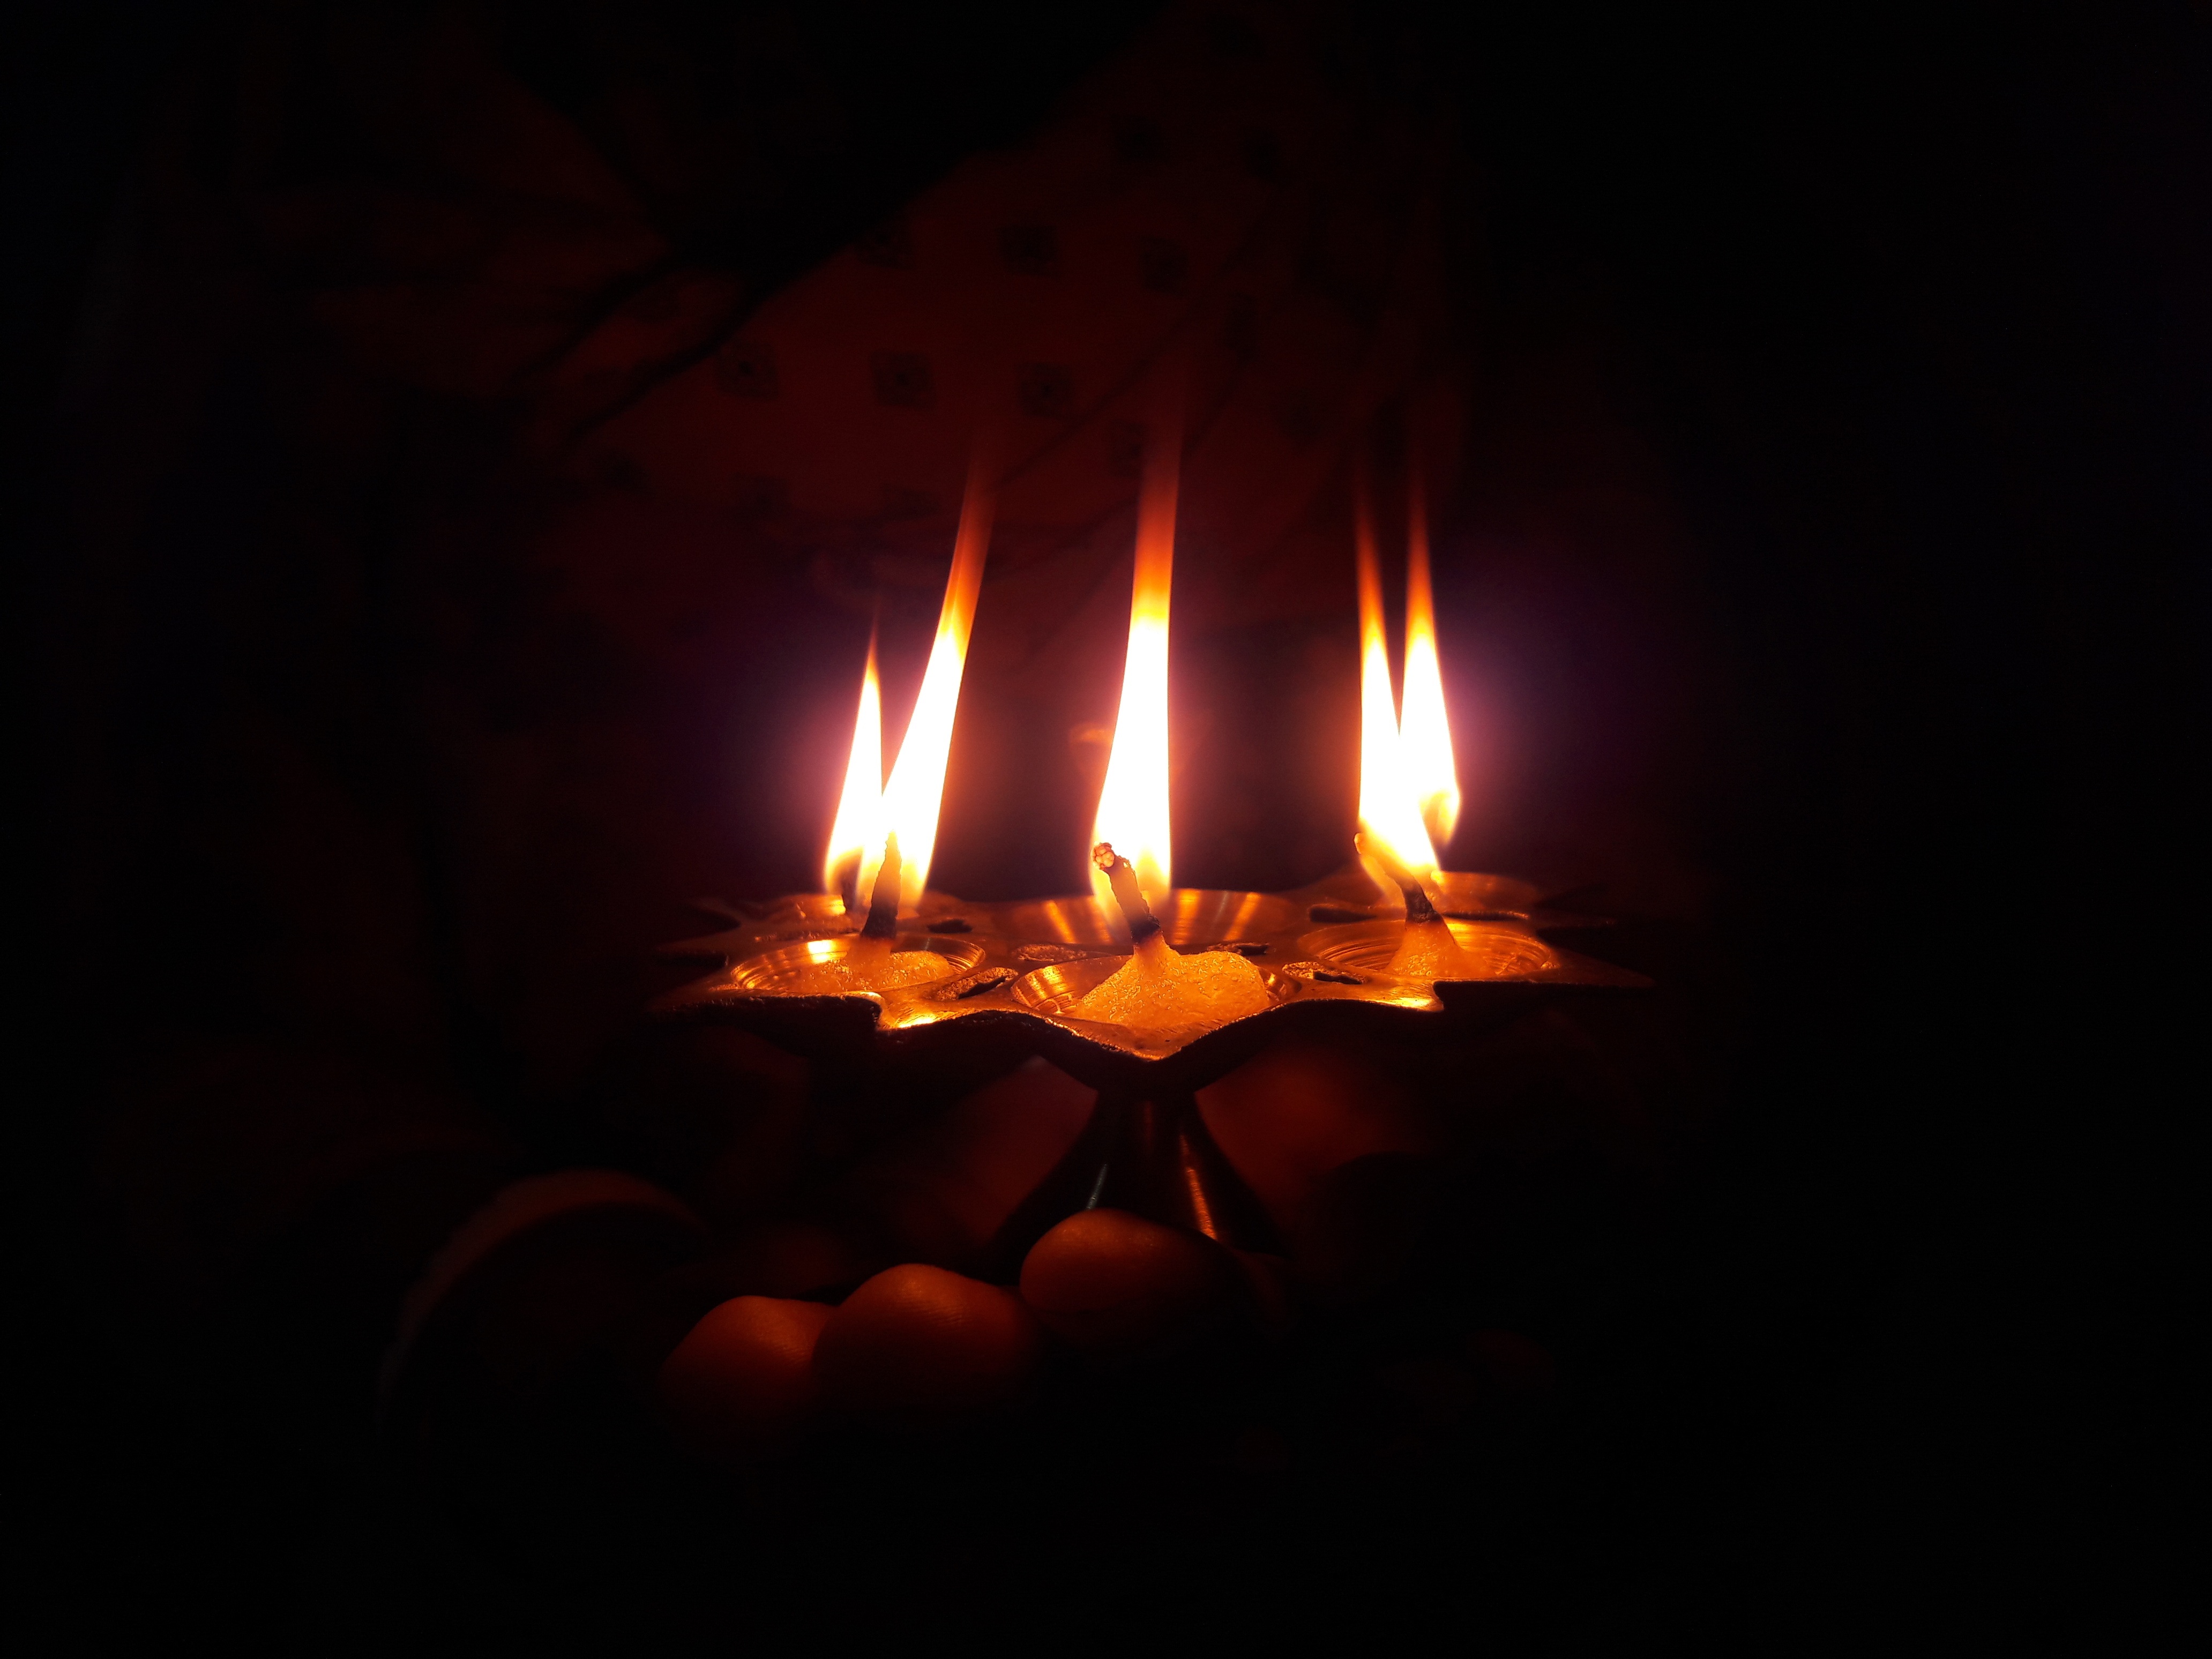
light, sparkler, flame, fire, darkness, lamp, campfire, lighting, bonfire